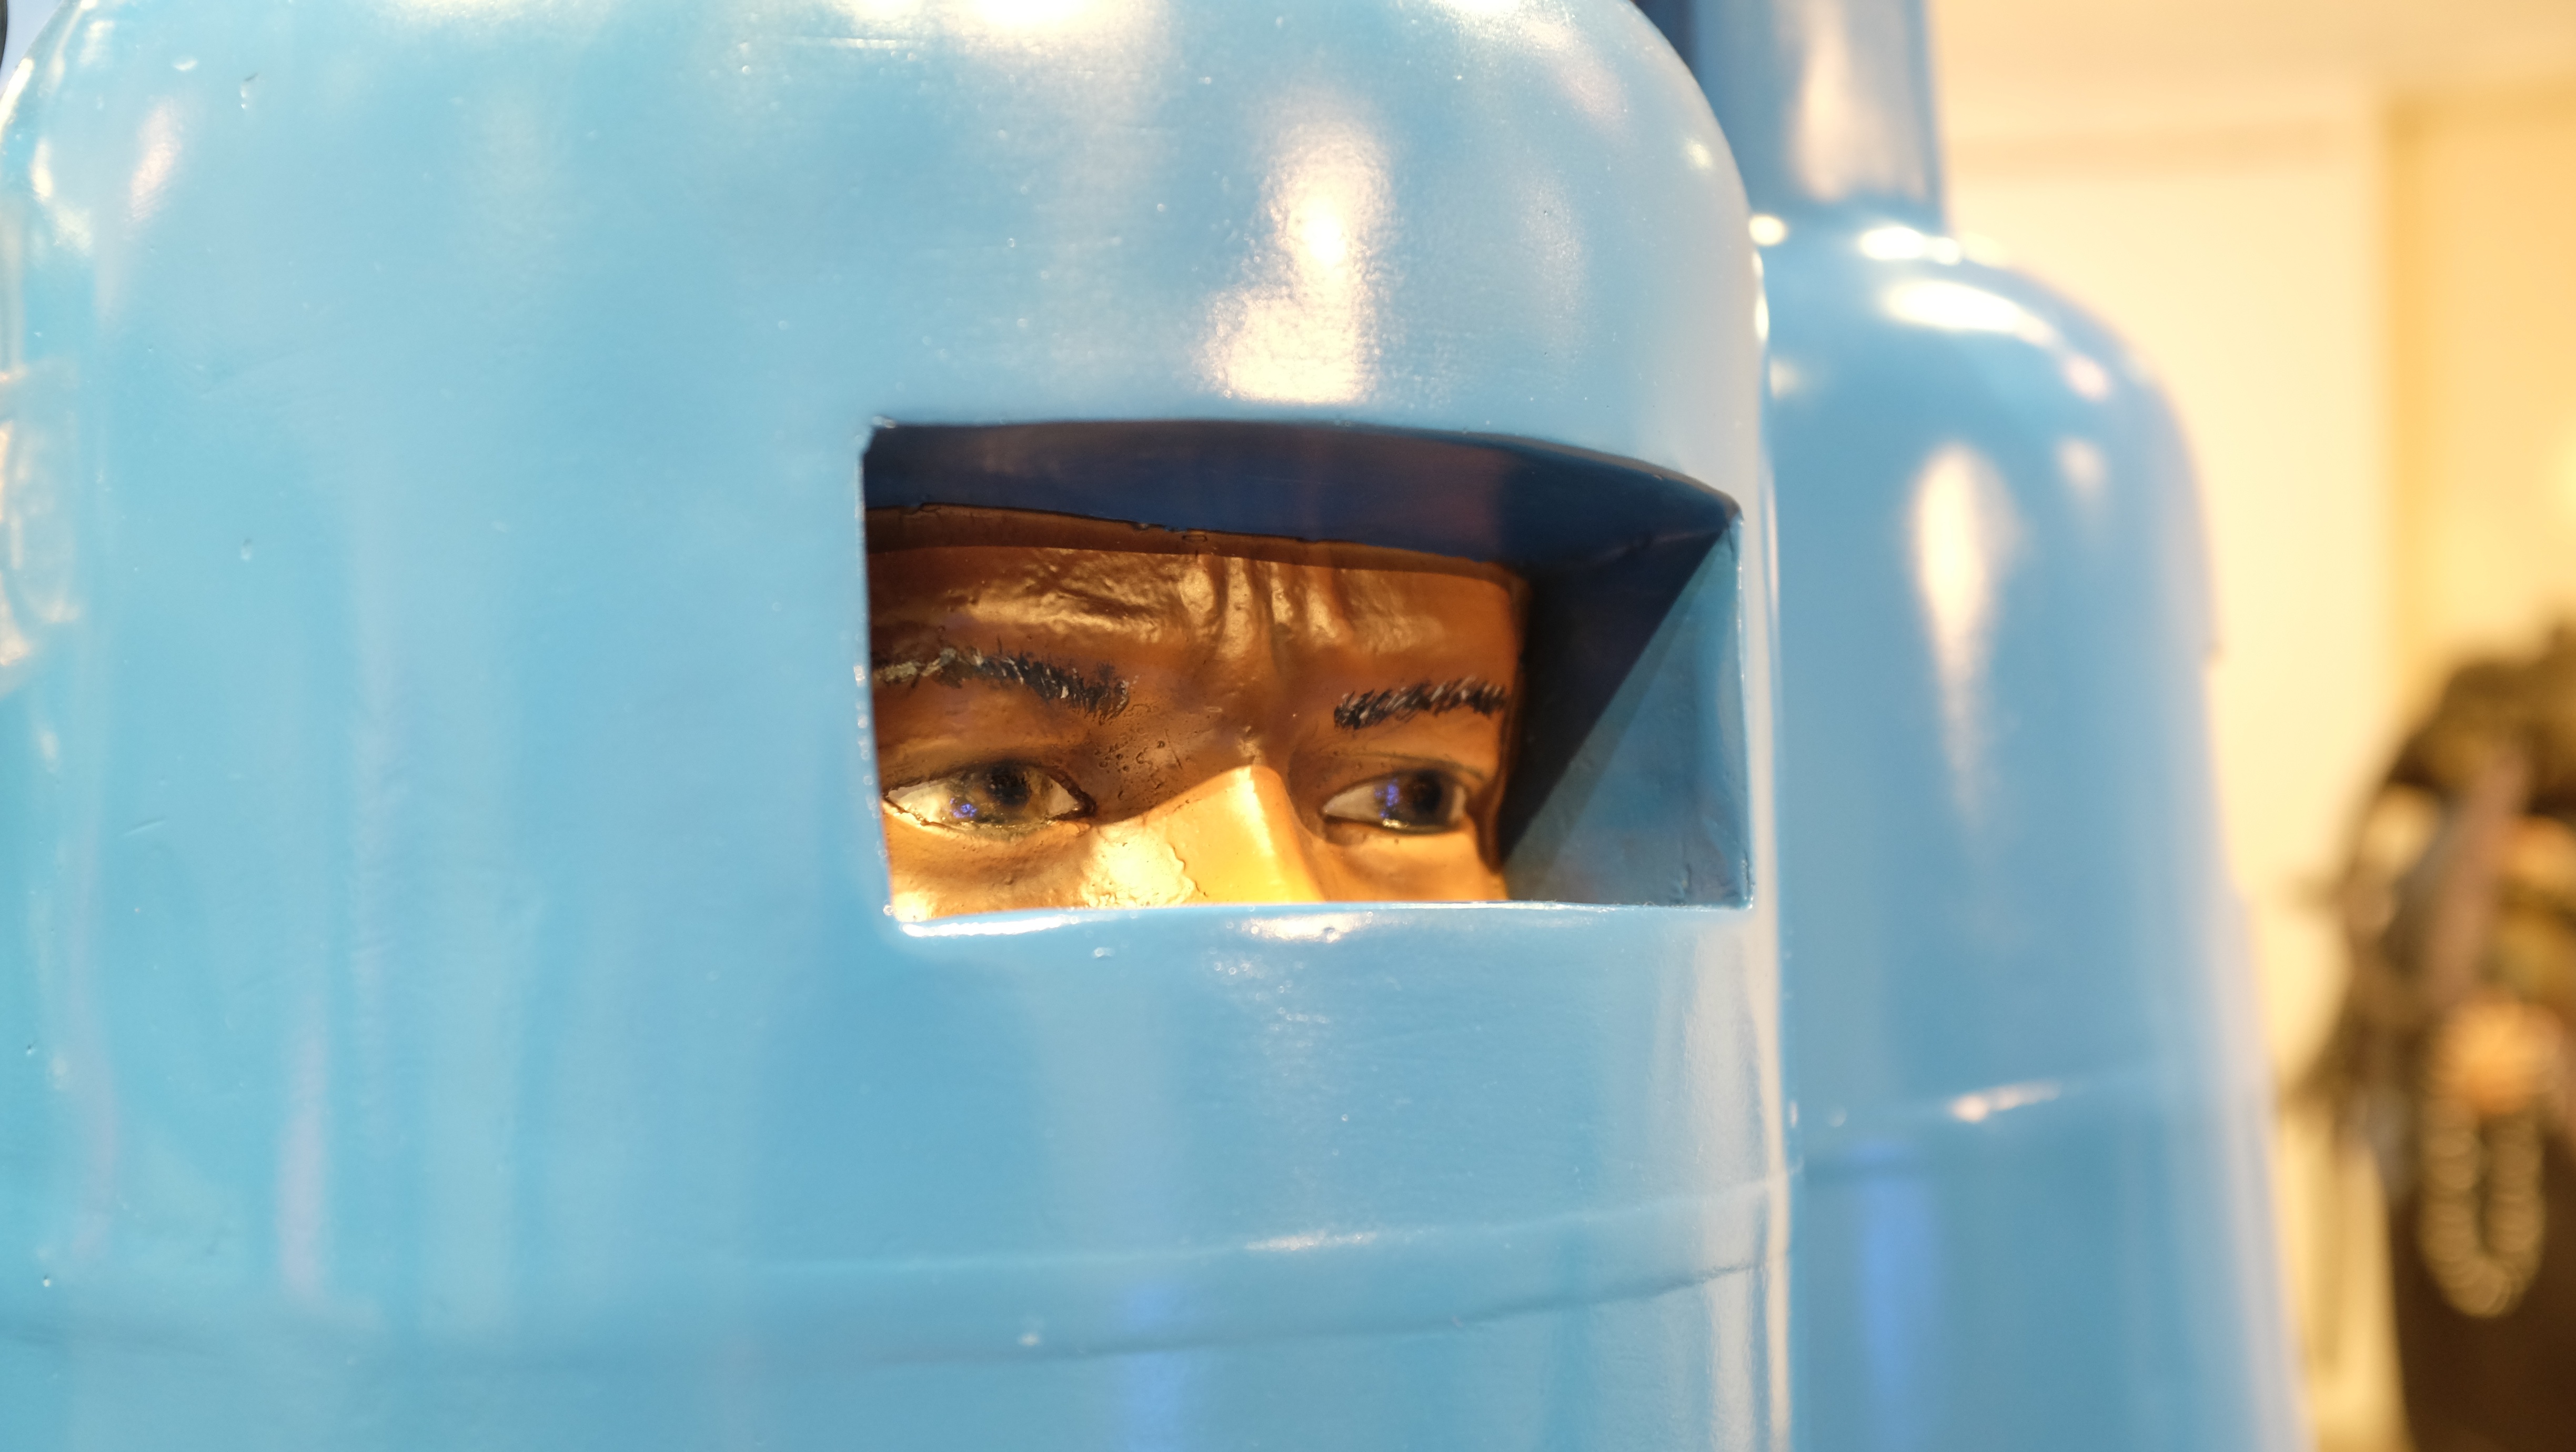
color, blue, photograph